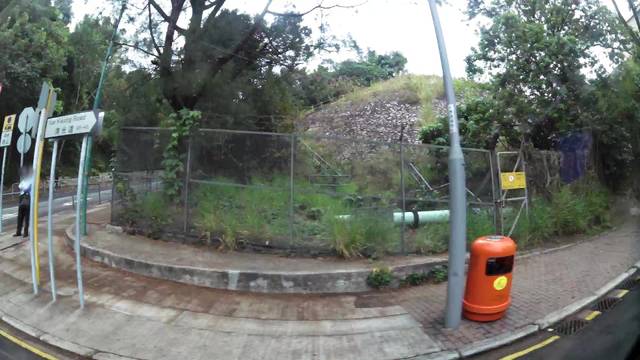
Region: China
Coordinates: 22.252, 114.158